Polysics

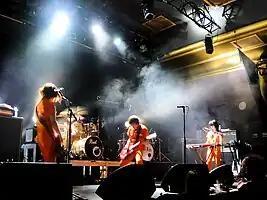
Polysics live in France 2008

is a Japanese techno/electronic band from Tokyo, who dubs its unique style as "technicolor pogo punk". It was named after a brand of synthesizer, the Korg Polysix. The band started in 1997, but got their big break in 1998 at a concert in Tokyo. They create high energy music, fusing conventional guitar music with synthesized and computer generated sound to create a unique mixture of punk and synthpop heavily inspired by the American bands Devo and the Tubes, as well as Japanese bands such as P-Model and Yellow Magic Orchestra. Their song lyrics often consist of Japanese, English, or even gibberish. The band has been noted for their extremely energetic live performances and their wild gimmicky outfits, notably their straight-bar sunglasses and trademark orange boiler suits stamped with a simple "P".